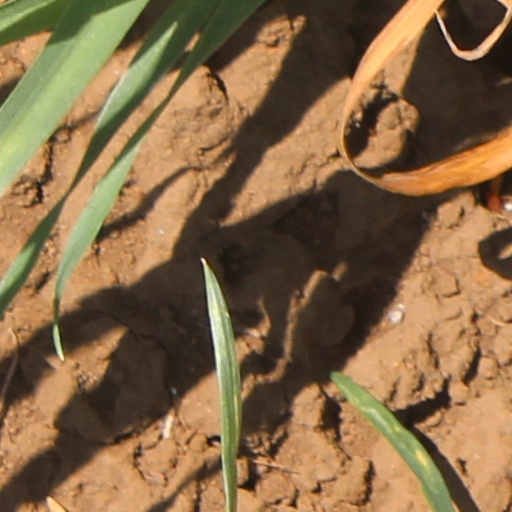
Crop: wheat